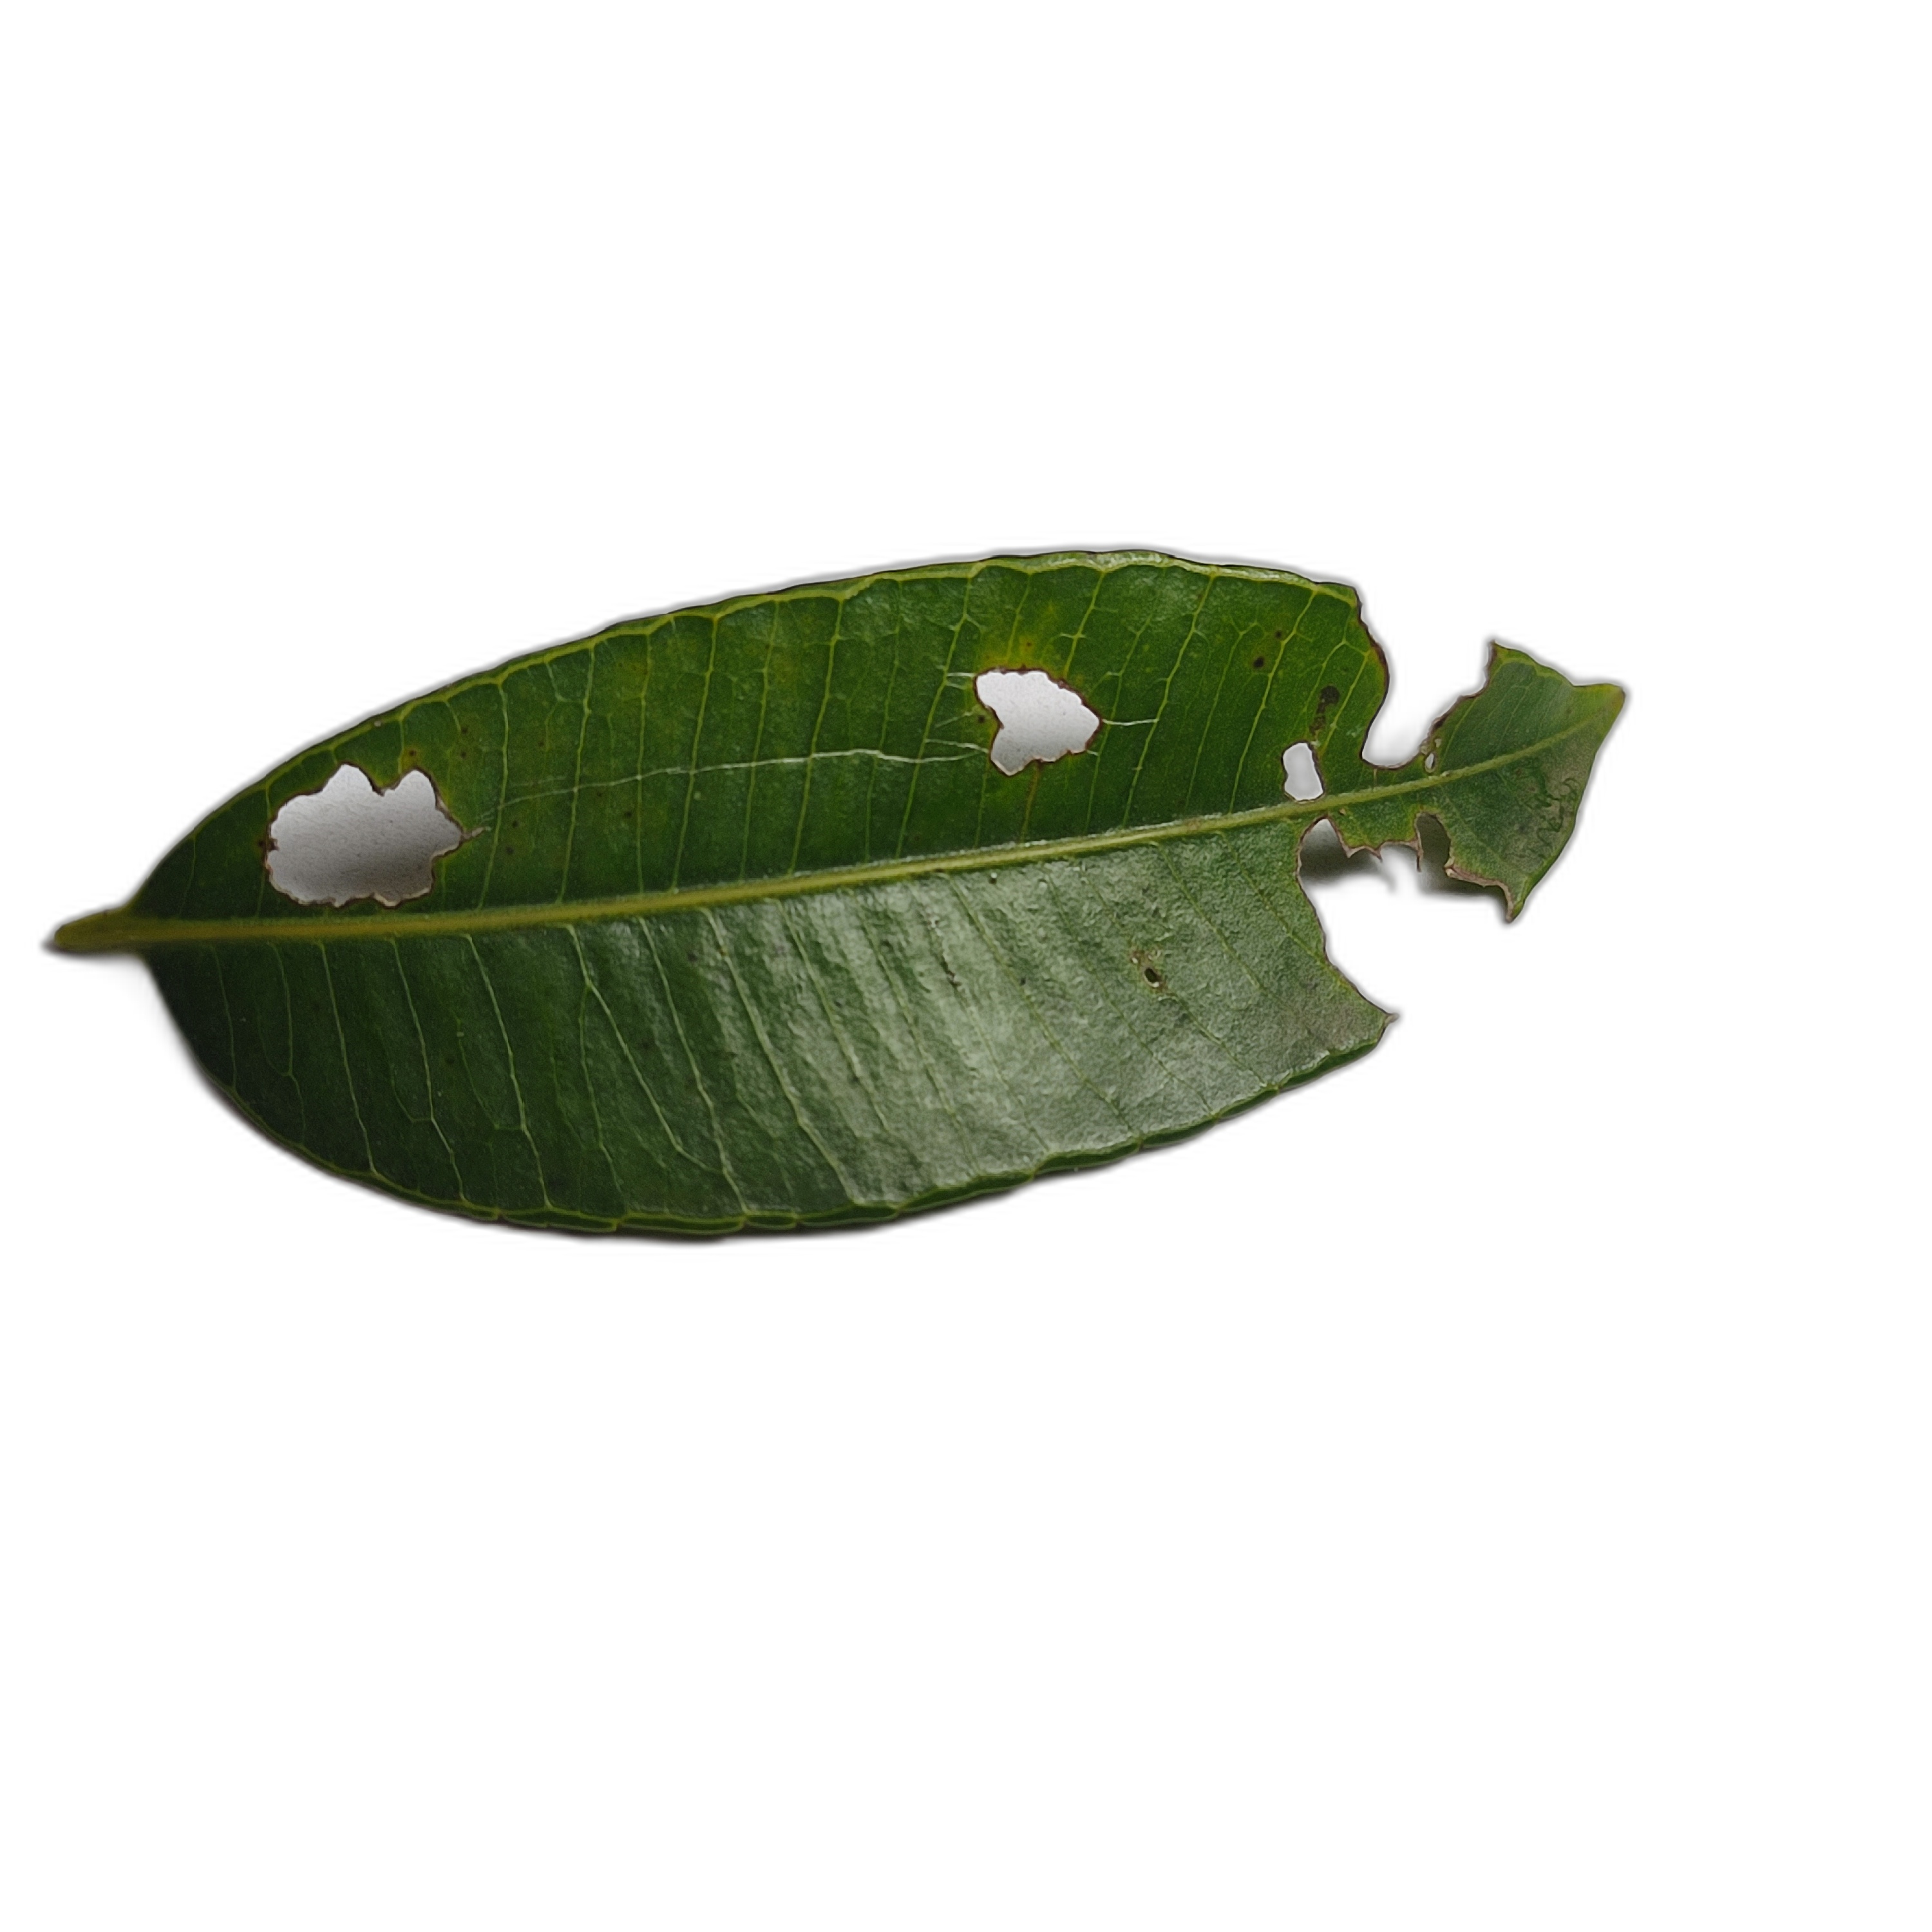
Label: not_healthy